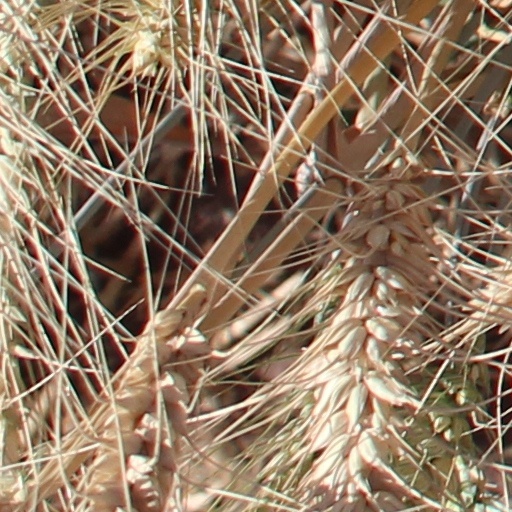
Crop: wheat